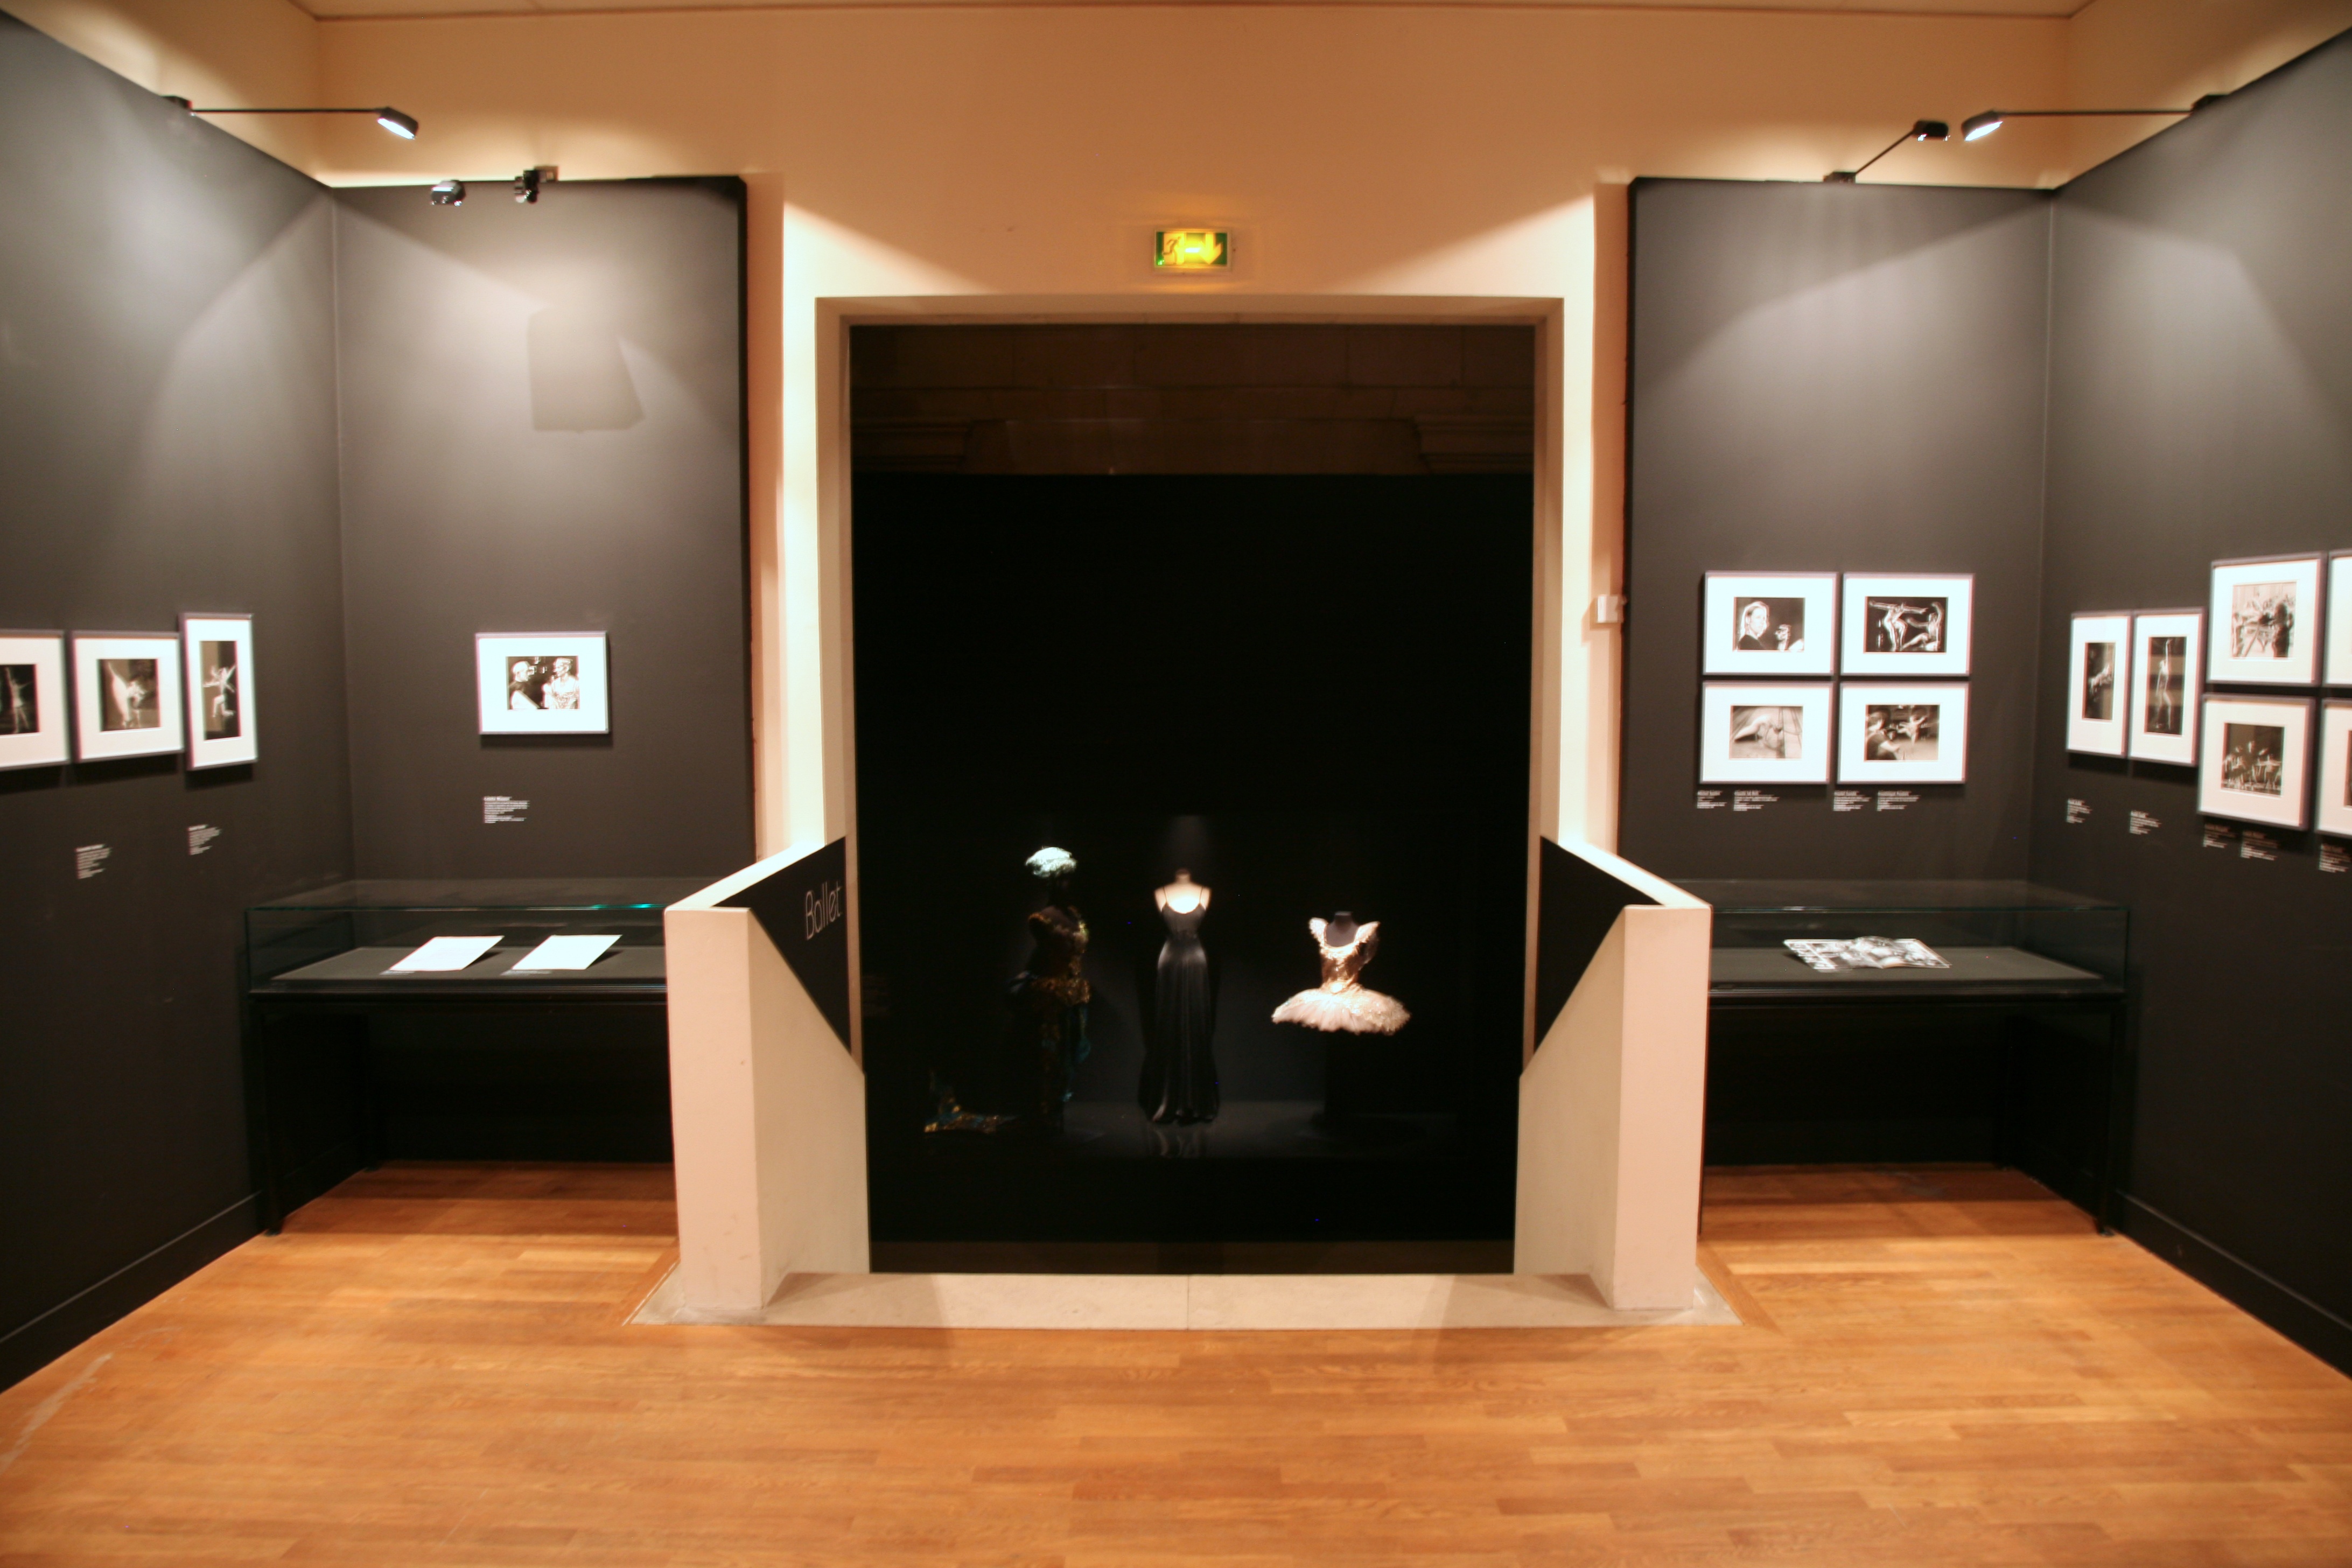
wood, floor, paris, home, opera, fireplace, living room, room, lighting, interior design, exposition, design, bnf, exhibition, hearth, palaisgarnier, operadeparis, liebermann, rolfliebermann, biblioth quenationaledefrance